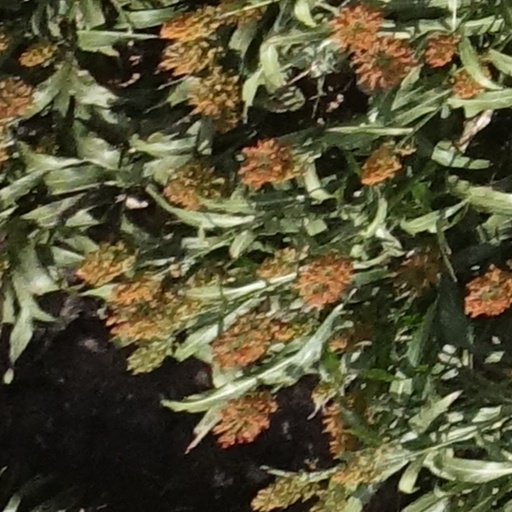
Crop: sorghum